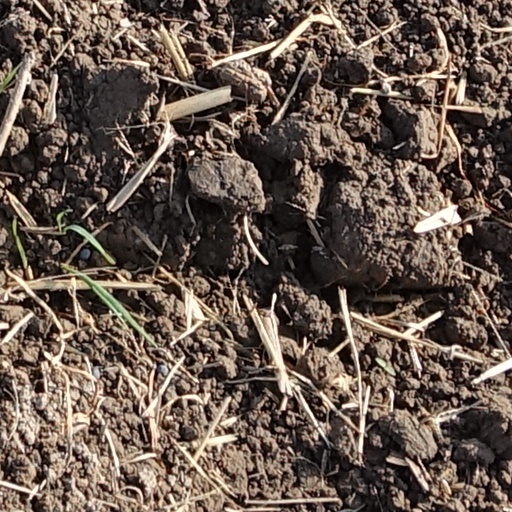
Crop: wheat